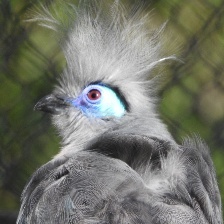
Species: CRESTED COUA
Scientific name: COUA CRISTATA